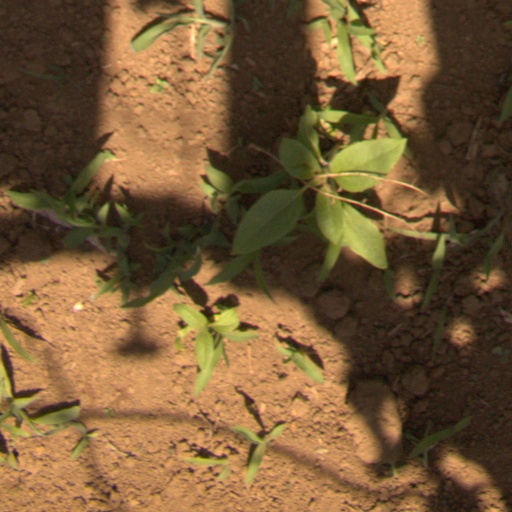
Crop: Jerusalem artichoke